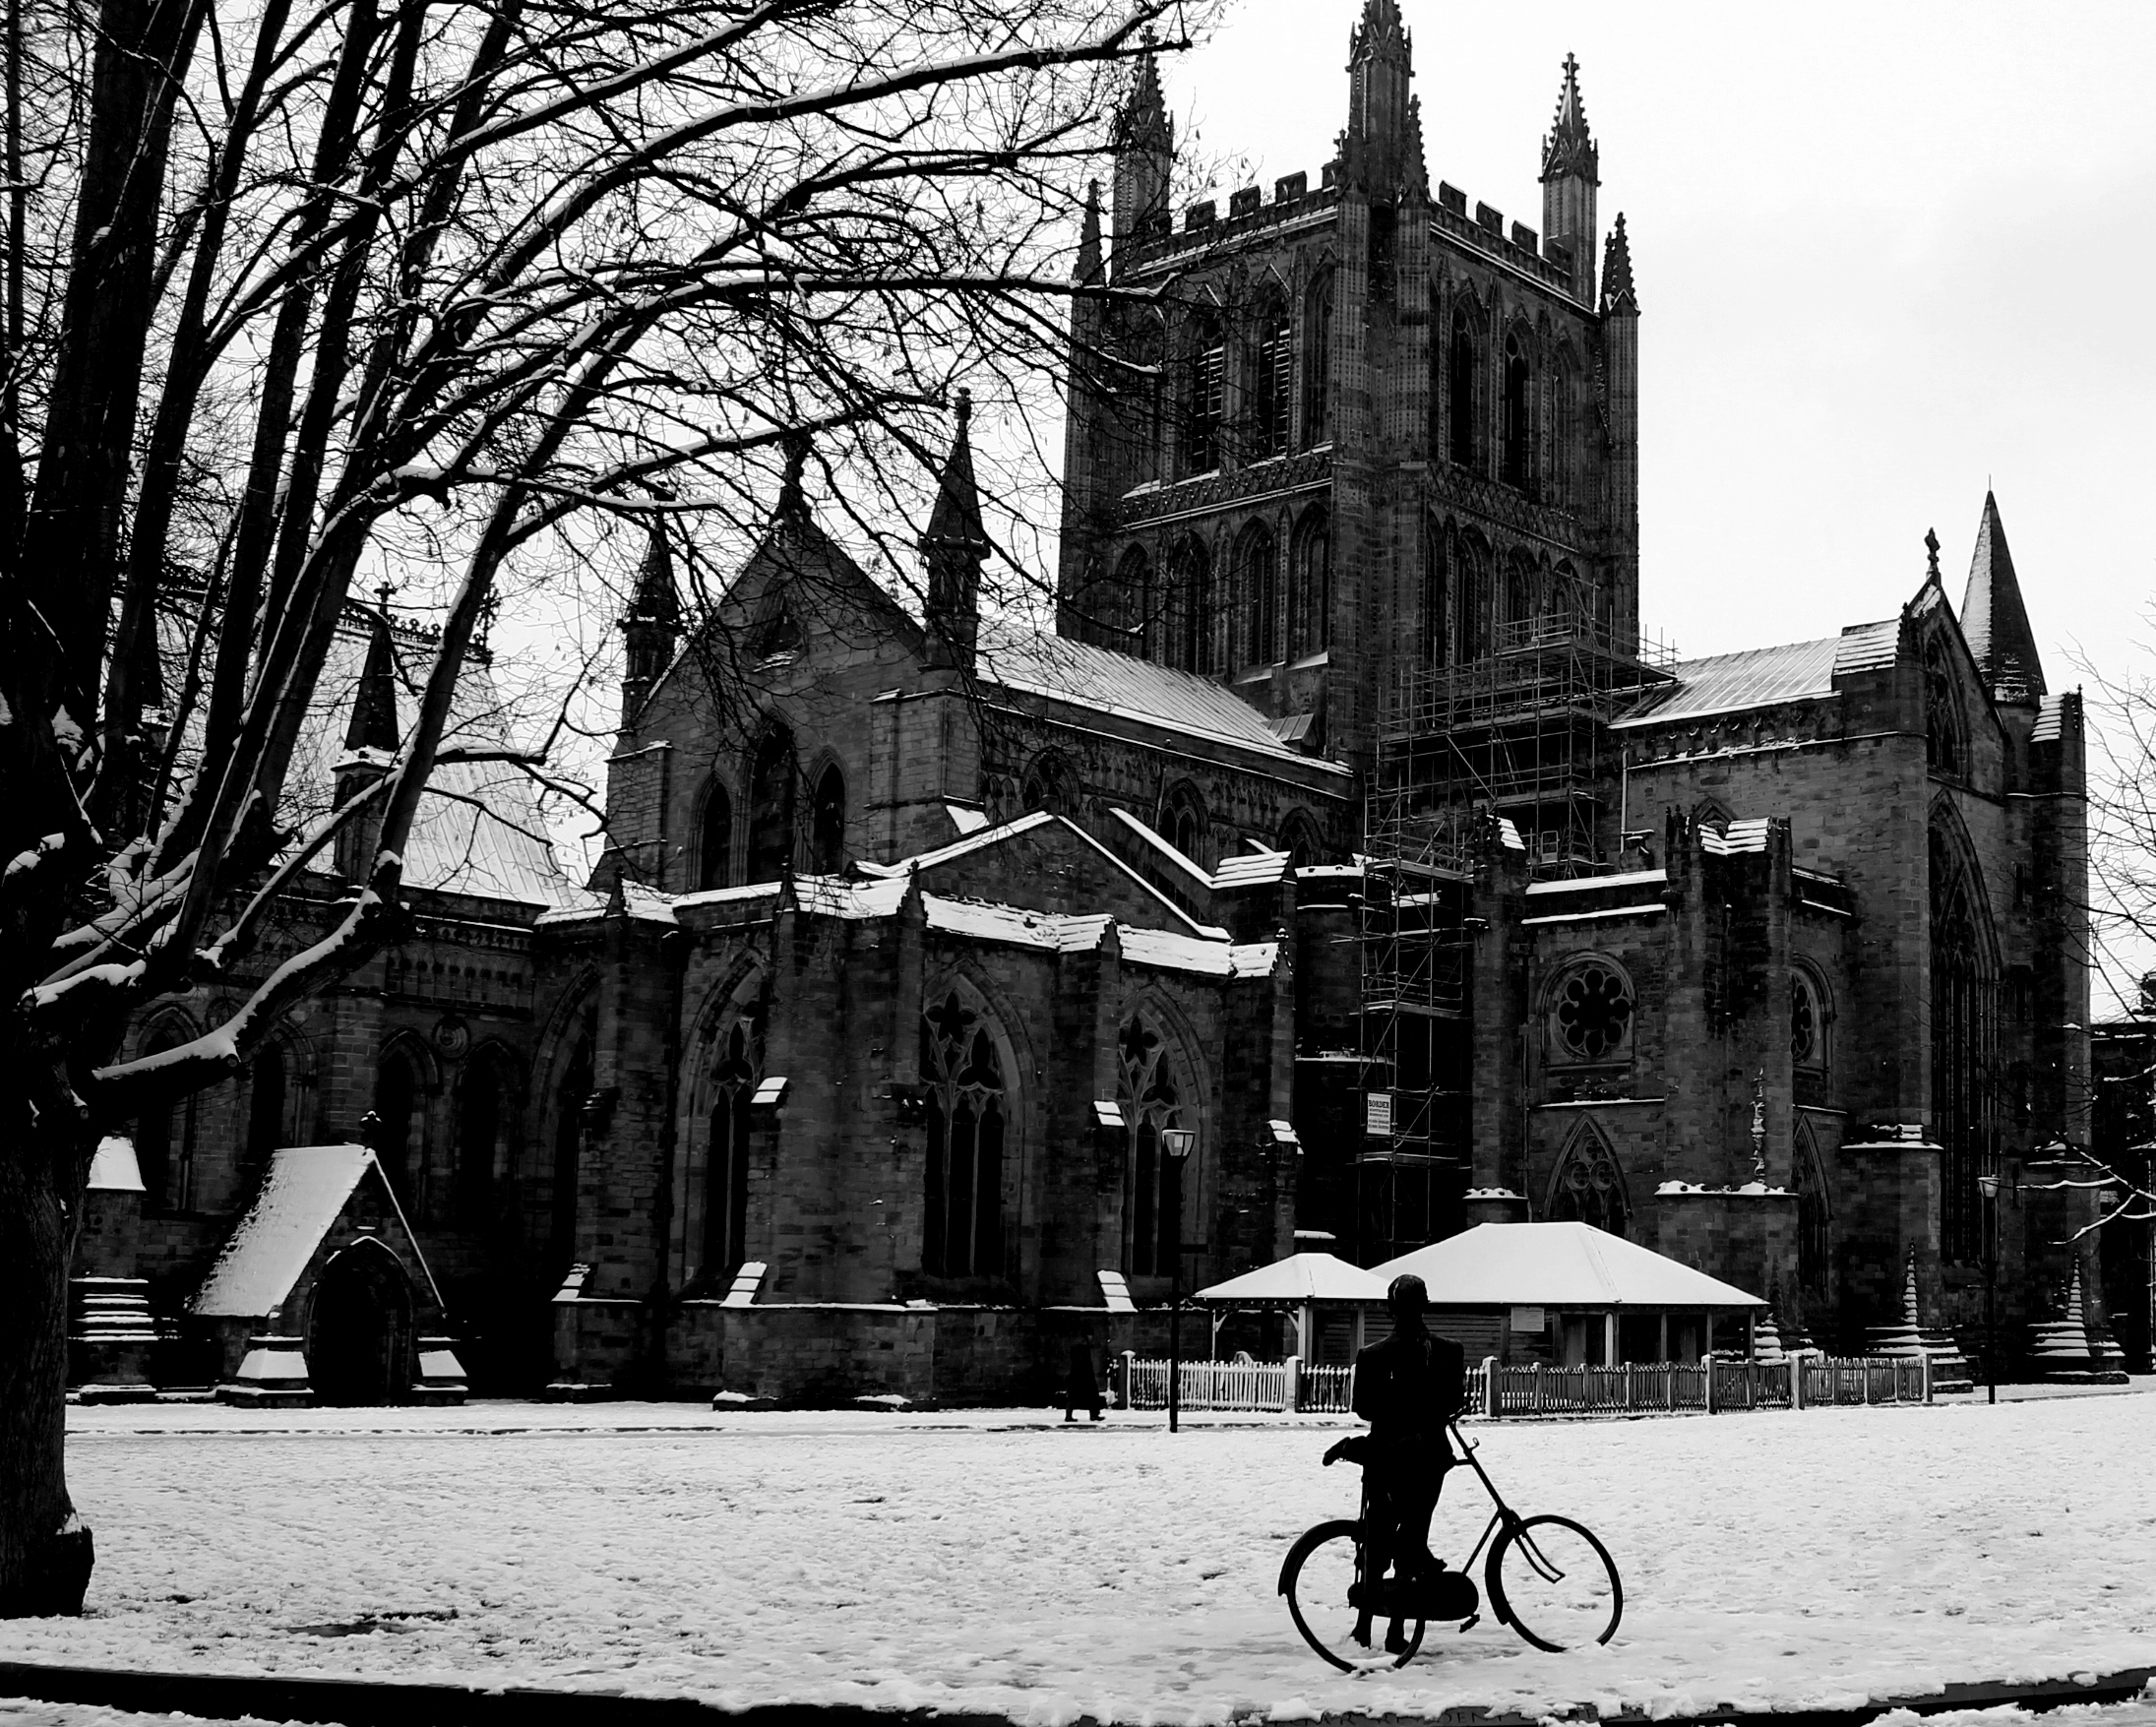
snow, winter, black and white, architecture, road, street, town, bike, contrast, cathedral, black, monochrome, infrastructure, herefordshire, hereford, dailyshoot, anawesomeshot, elgar, urban area, monochrome photography